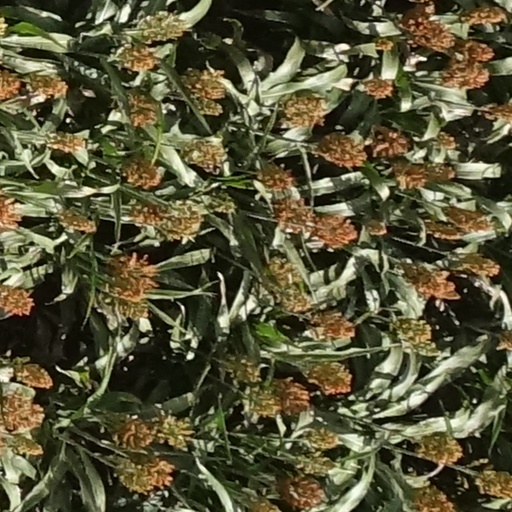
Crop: sorghum